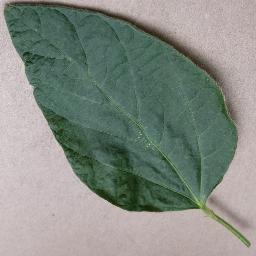
Label: Soybean___healthy